Anthoine Hubert

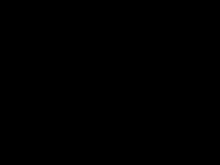
The insignia that appeared in memory of Hubert

On 31 August 2019, Hubert was critically injured when he was involved in a serious crash on the second lap of the feature race of the 2019 Spa-Francorchamps FIA Formula 2 round. As the second lap began, Trident driver Giuliano Alesi lost control of his car as he climbed the Raidillon curve, due to a puncture he had received earlier. This caused his car to spin and hit the left wall of the circuit, tearing off his rear wing and spreading debris onto the track. When another Trident driver, Ralph Boschung, reached the crest of Raidillon, he slowed down and moved towards the run-off area to avoid Alesi's damaged car and the field of debris. Hubert, who was closely following Boschung, could not see where Boschung was, and the speed difference between their two cars. Hubert moved right as well, clipping Boschung's right rear wheel with his front wing. He lost control of his car, crashed into the tyre barrier on the right side of the track at an acute angle, and was deflected sideways into the path of Charouz driver Juan Manuel Correa, who struck the left side of Hubert's car. Correa had lost control of his car due to hitting debris from Alesi's car, and was travelling at when he impacted Hubert's near-stationary car. Hubert's car experienced as a result, while Correa was exposed to . Both cars were torn apart by the force of the accident. Hubert and Correa were transported to the circuit's medical centre following the accident, where Hubert died from his injuries. Hubert was pronounced dead approximately 90 minutes after the accident took place.